Birthright Israel

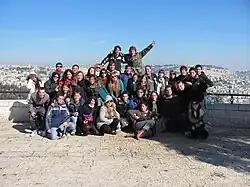
Birthright Israel delegation, winter 2012

The Birthright Israel program was founded in 1994 by philanthropists Charles Bronfman and Michael Steinhardt in cooperation with the Israeli government, the Jewish Agency for Israel, and Jewish diaspora communities, with the first program trip in 1999. The purpose of Birthright was to strengthen diaspora Jews' connection to Israel and increase a sense of Jewish identity, in response to the 1990 National Jewish Population Survey.